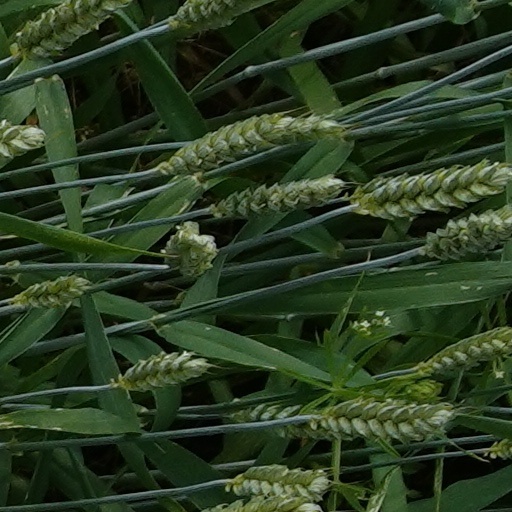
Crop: wheat